Andrew Holleran

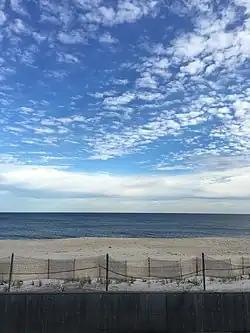
The beach at Fire Island Pines, an important location in "Dancer from the Dance".

"Dancer from the Dance" (1978) takes place amid discotheques, gay bathhouses, fabulous parties, and seedy apartments in New York City and Fire Island. John Lahr in "The New York Times" called it